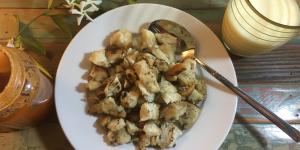
reviro